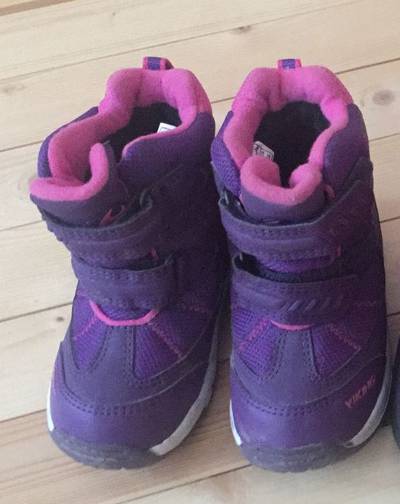
Waste category: shoes